Aliyah Boston

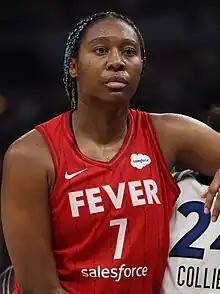
Boston with the Indiana Fever in 2023

Aliyah Boston (born December 11, 2001) is an American professional basketball power forward and center for the Indiana Fever of the Women's National Basketball Association (WNBA). She was named 2023 WNBA Rookie of the Year in a unanimous vote and the AP Rookie of the Year. She played college basketball at the University of South Carolina.